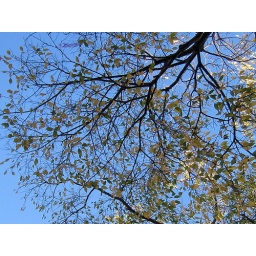
lightness in blue sky